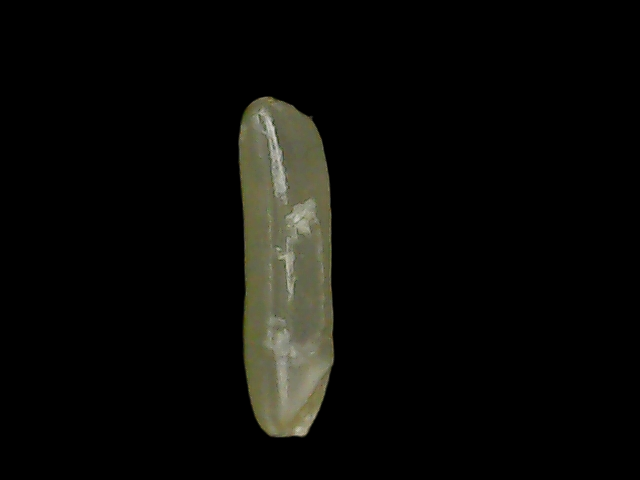
Rice variety: Binadhan19